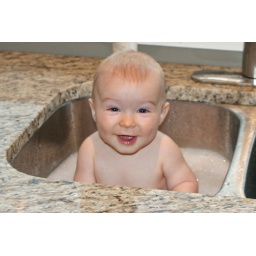
Had it in the kitchen sink because the water in the bathtub was grey from the water filter still.